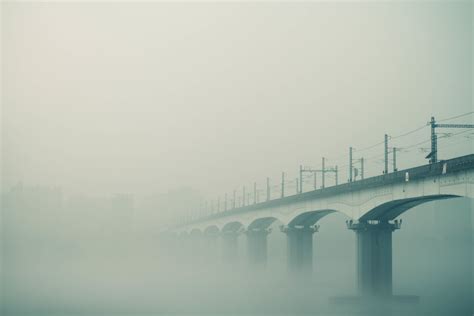
Weather: foggy or hazy